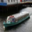
Label: ship